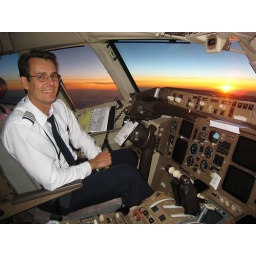
Boston to Manchester this morning. At least it was clear over the Atlantic. Ireland was covered in clouds though.